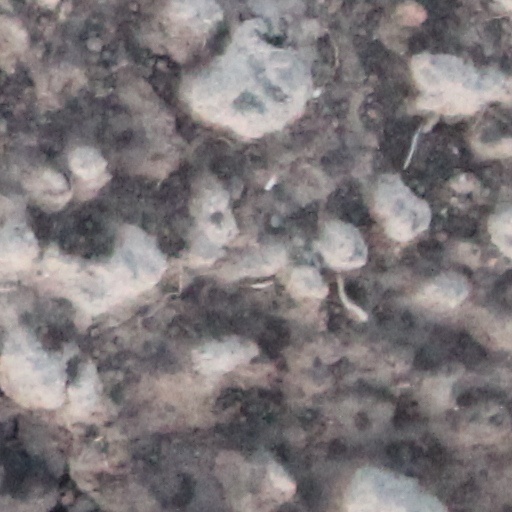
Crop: wheat